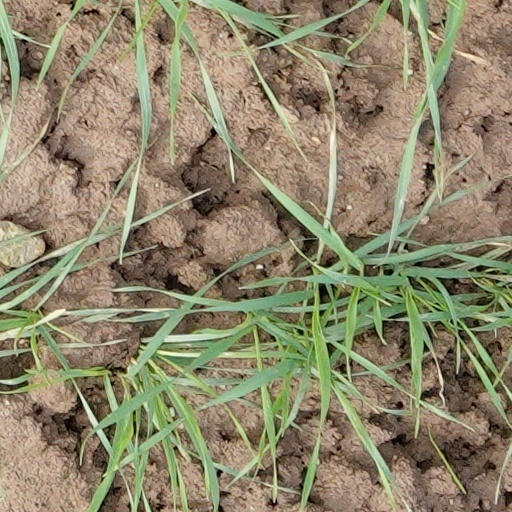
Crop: wheat